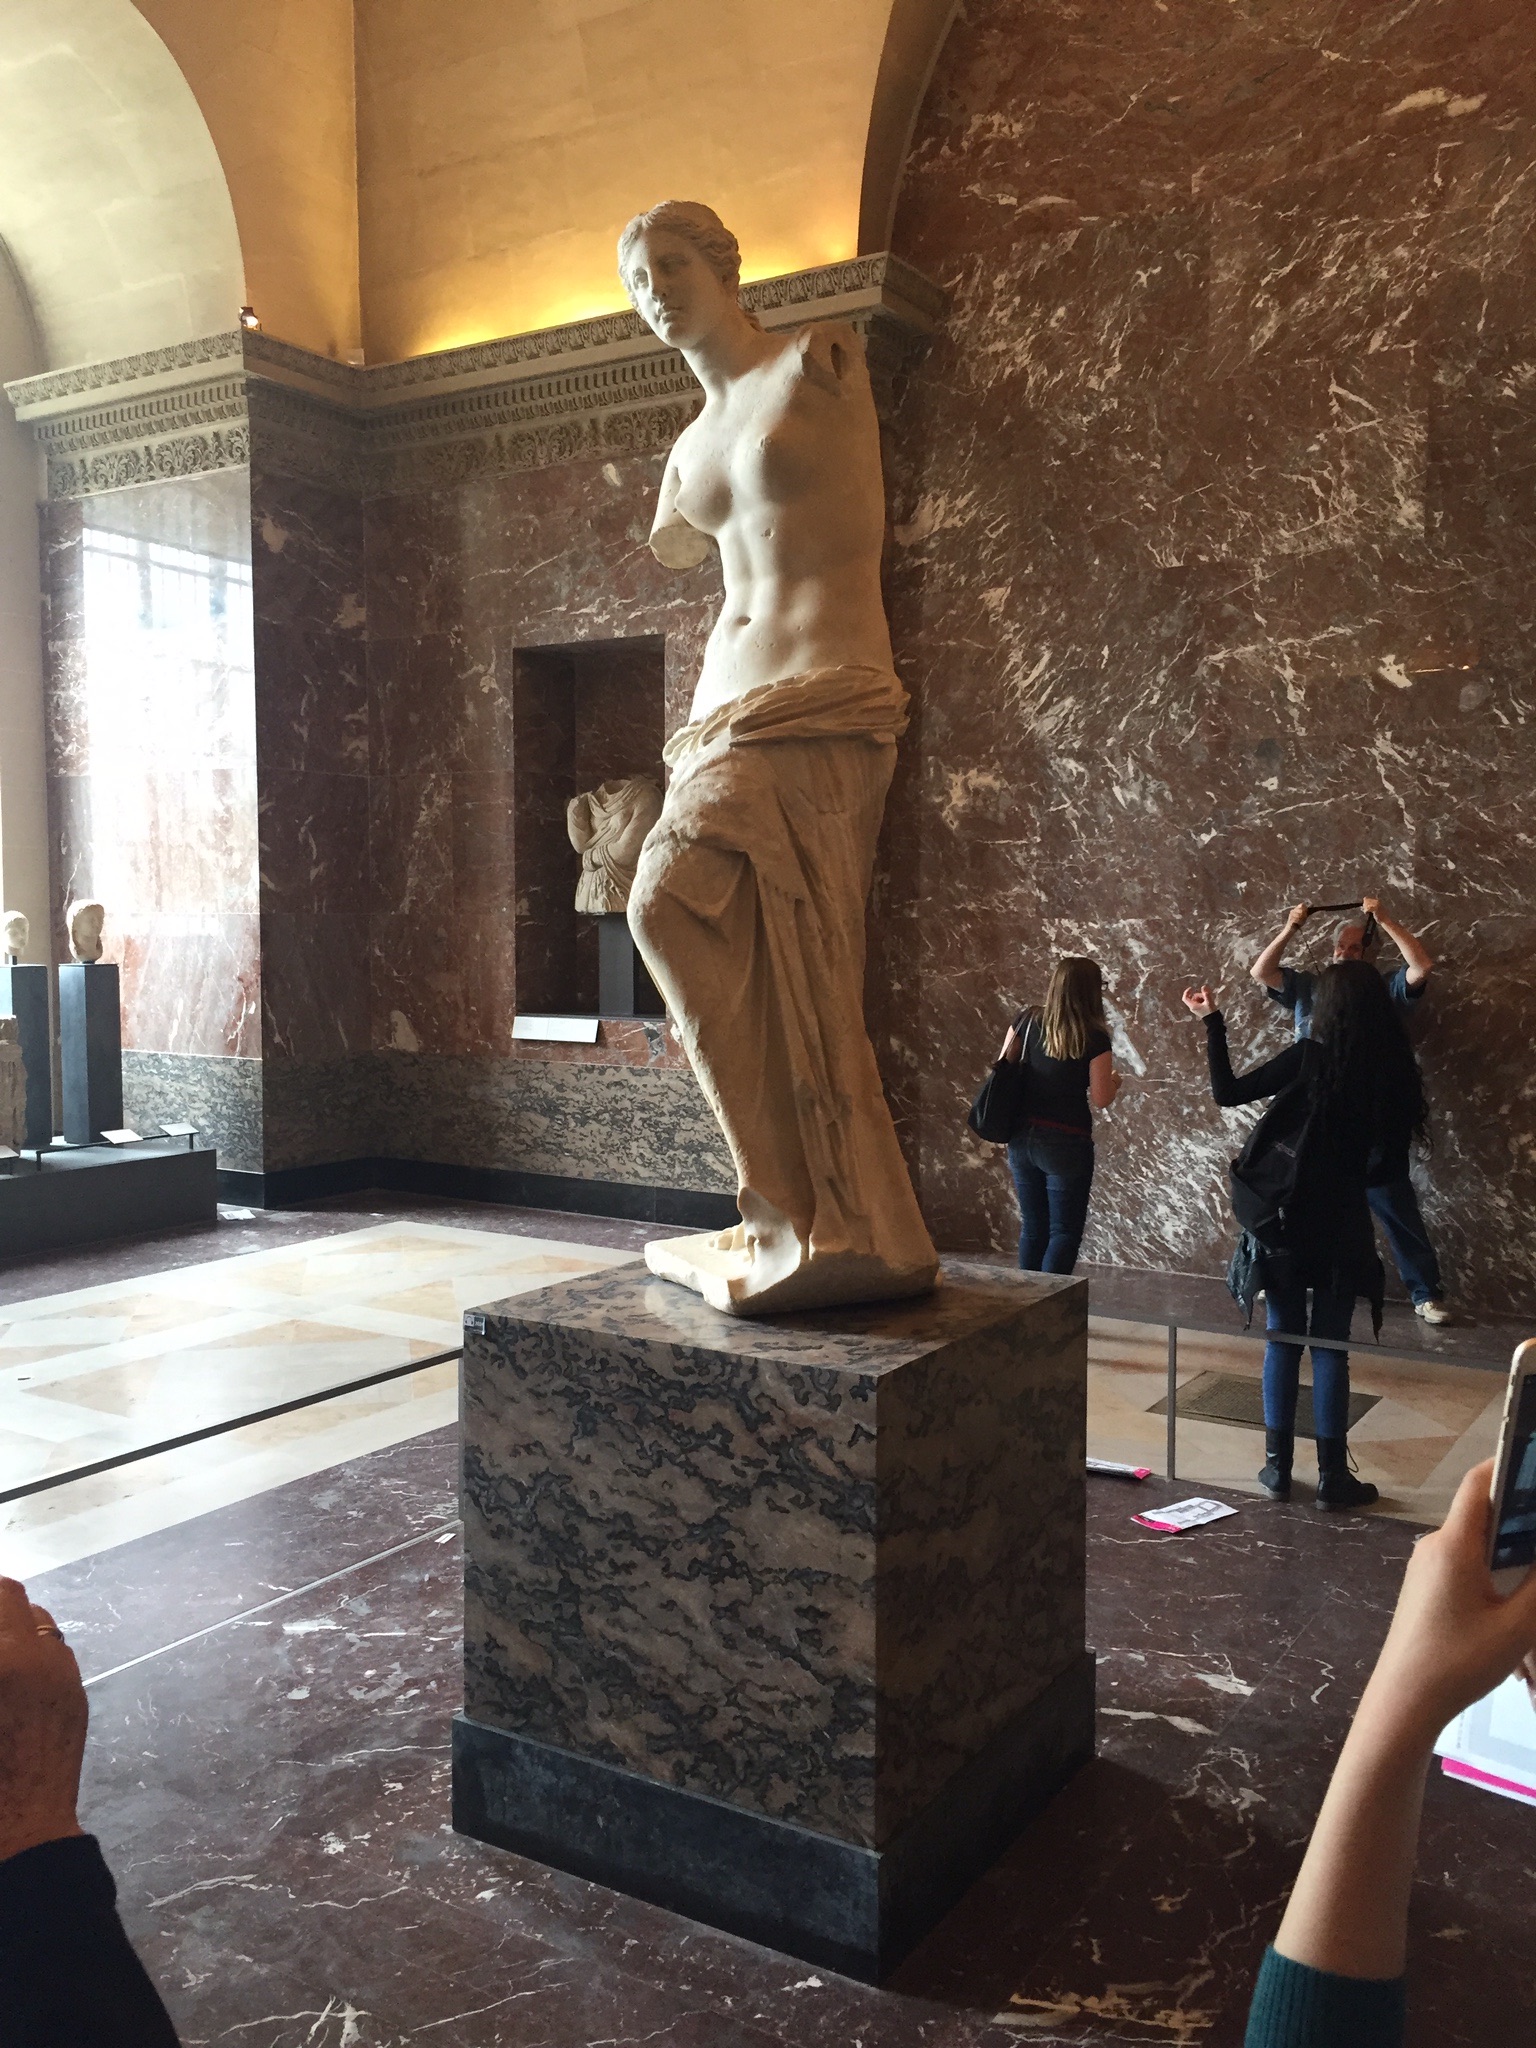
monument, statue, sculpture, art, temple, image, tourist attraction, ancient history